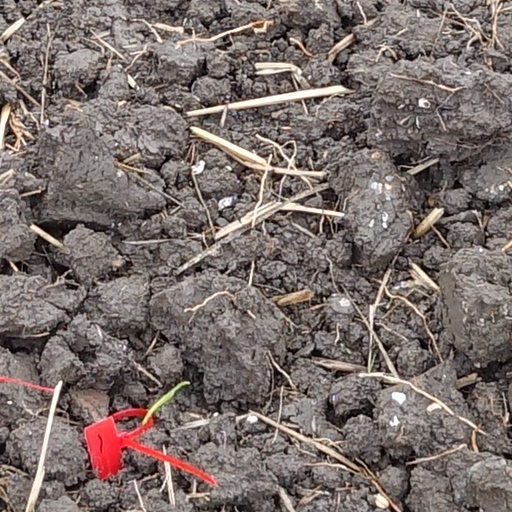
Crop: wheat